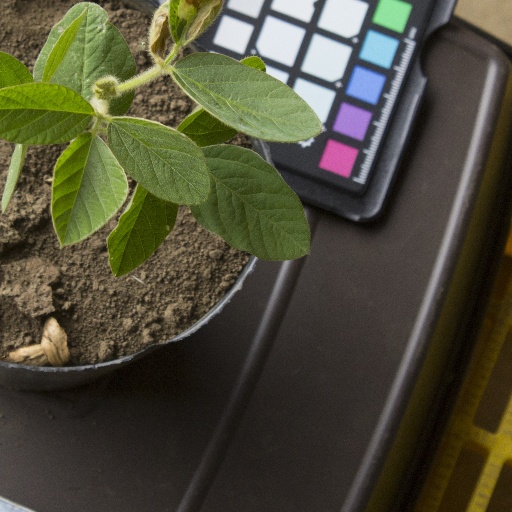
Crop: soybean